History of Finland (1917–present)

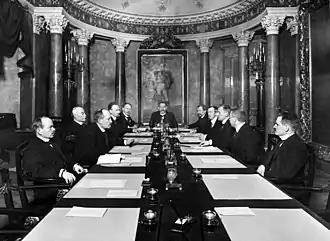
The first government of independent Finland.

Finnish nationalism started growing in the 19th century alongside European nationalist movements. Runeberg's "The Tales of Ensign Stål" and Lönnrot's "Kalevala" formed a basis for the nation's cultural identity.